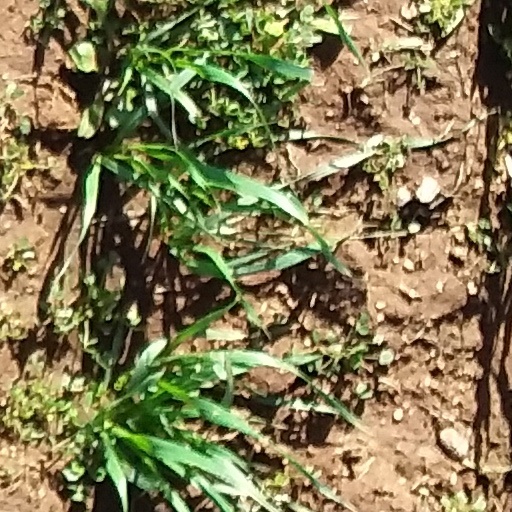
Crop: wheat